Thomas Edison

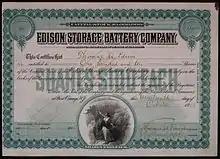
Share of the Edison Storage Battery Company, issued October 19, 1903

Parallel to expanding competition between Edison and the AC companies was rising public furor over a series of deaths in the spring of 1888 caused by pole mounted high voltage alternating current lines. This turned into a media frenzy against high voltage alternating current and the seemingly greedy and callous lighting companies that used it. Edison took advantage of the public perception of AC as dangerous, and joined with self-styled New York anti-AC crusader Harold P. Brown in a propaganda campaign, aiding Brown in the public electrocution of animals with AC, and supported legislation to control and severely limit AC installations and voltages (to the point of making it an ineffective power delivery system) in what was now being referred to as a "war of the currents". The development of the electric chair was used in an attempt to portray AC as having a greater lethal potential than DC and smear Westinghouse, via Edison colluding with Brown and Westinghouse's chief AC rival, the Thomson-Houston Electric Company, to ensure the first electric chair was powered by a Westinghouse AC generator.